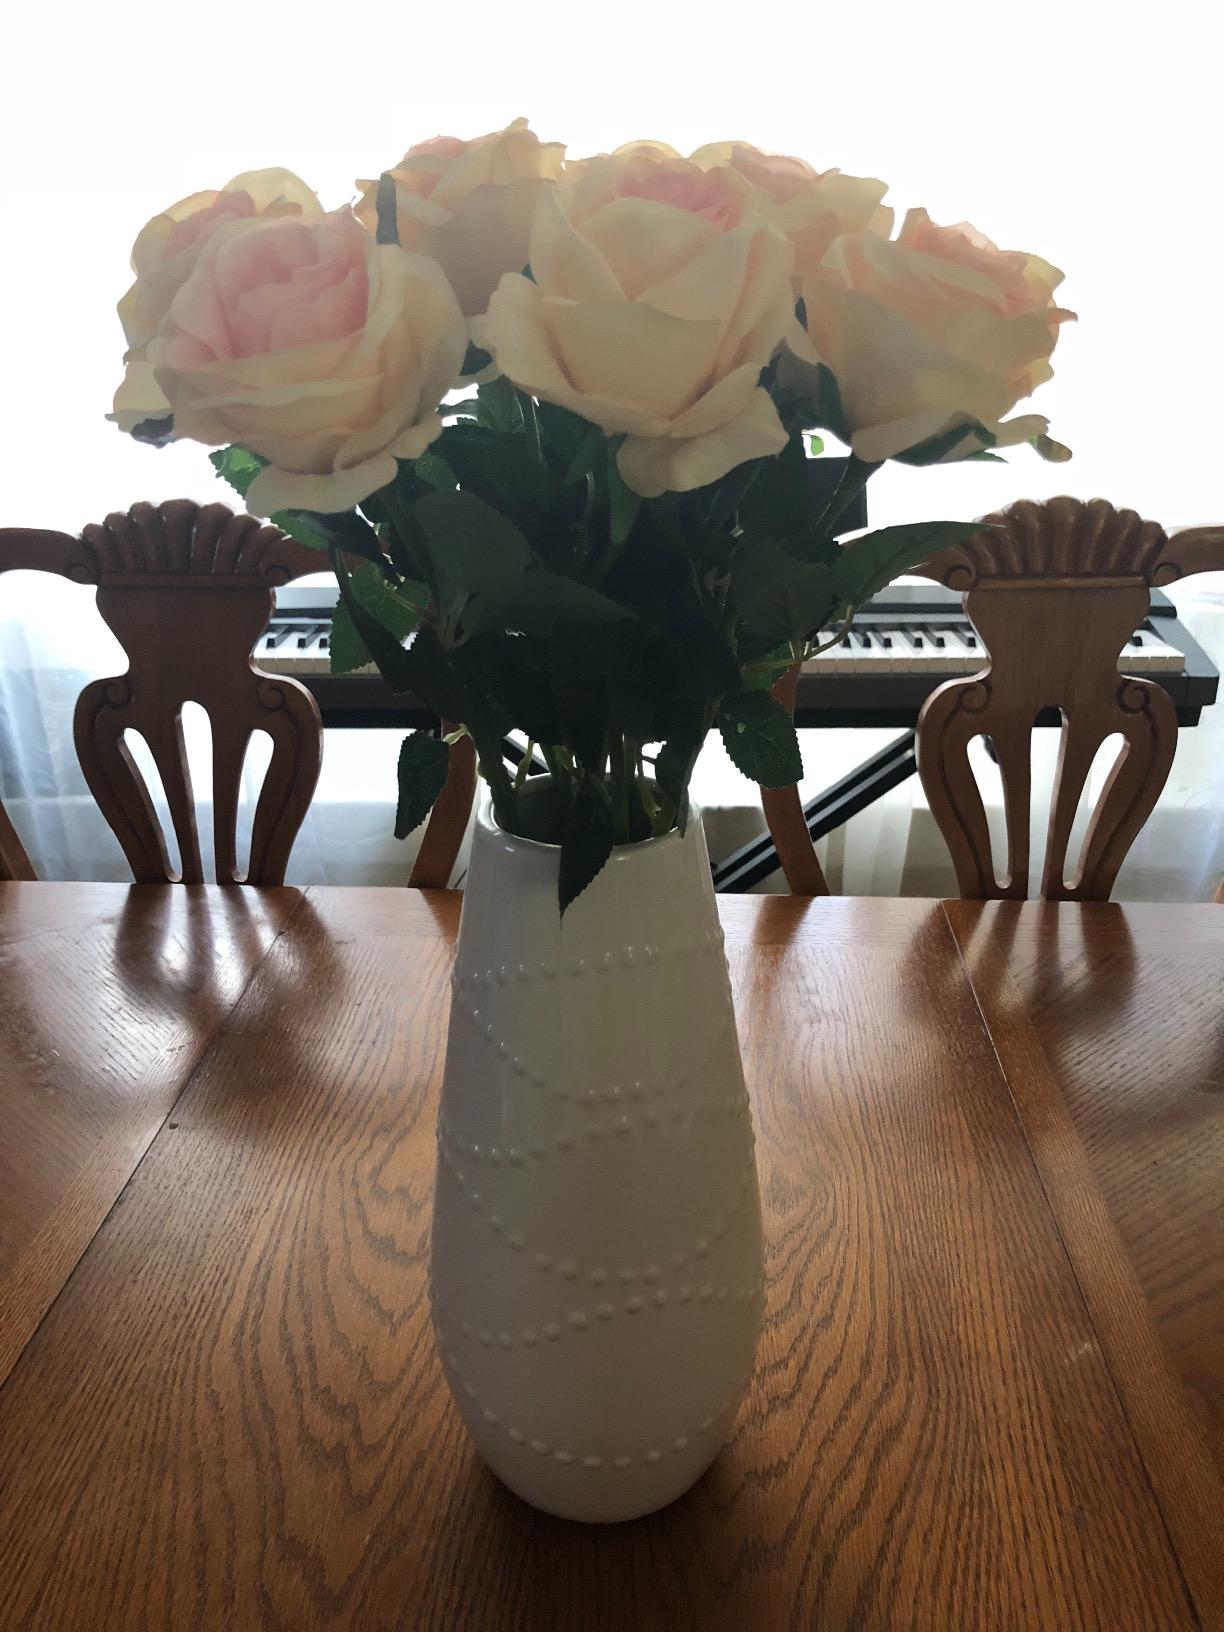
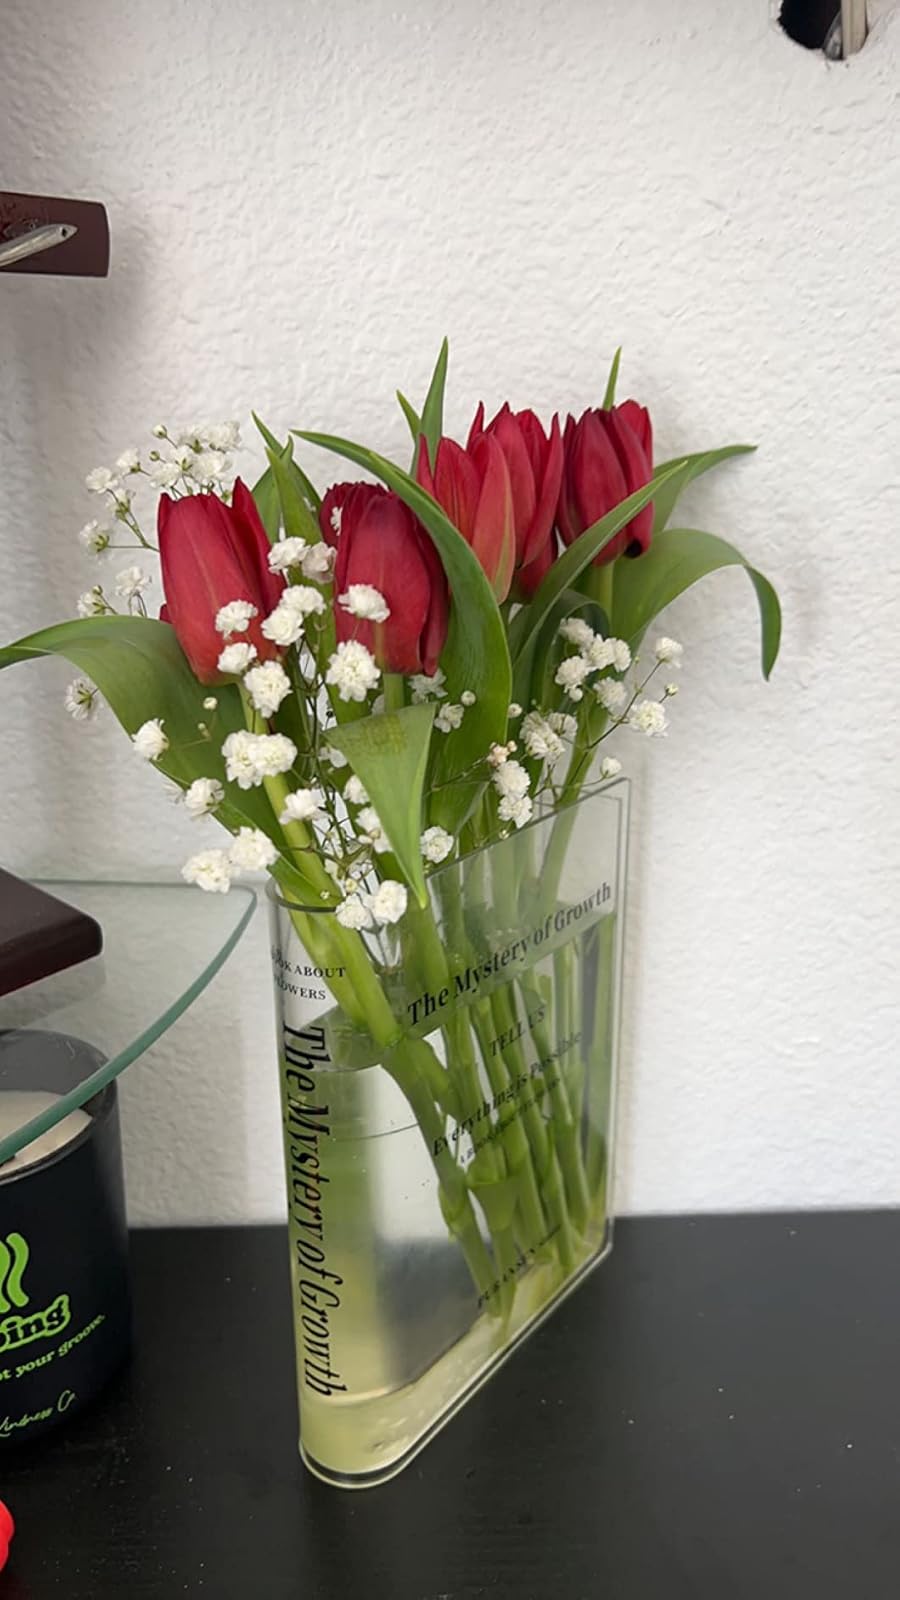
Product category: vase
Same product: no